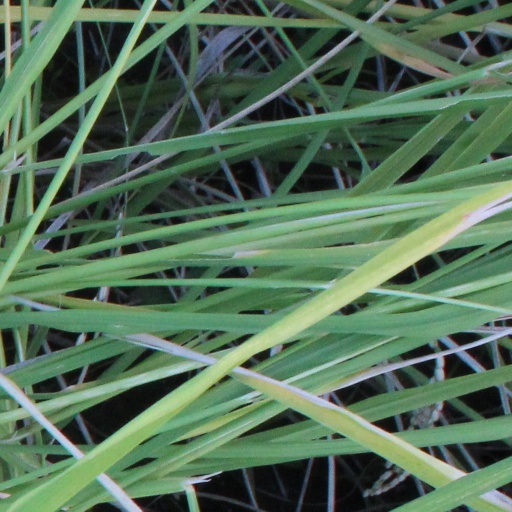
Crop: rice